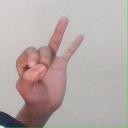
अक्षर: ण